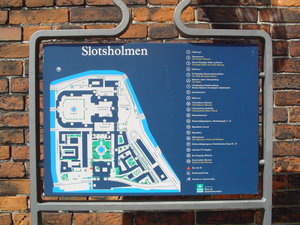
Slotsholmen / Slotsholmens geografi
Skitsekort over Slotsholmen
Slotsholmen er en ø i det centrale København. Øen er opkaldt efter de forskellige borge og slotte, der har ligget på øen siden Biskop Absalon i 1167 opførte den første borg på det sted, hvor Christiansborg Slot ligger i dag.